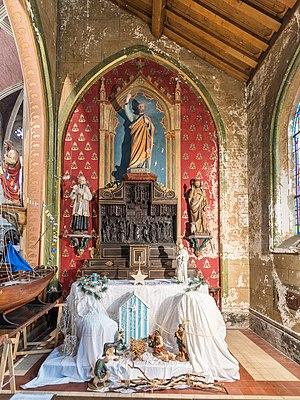
Église Saint-Pierre du Crotoy, autel Saint-Pierre, la crèche.
L'église Saint-Pierre du Crotoy est une église catholique située au Crotoy sur le littoral du département de la Somme.